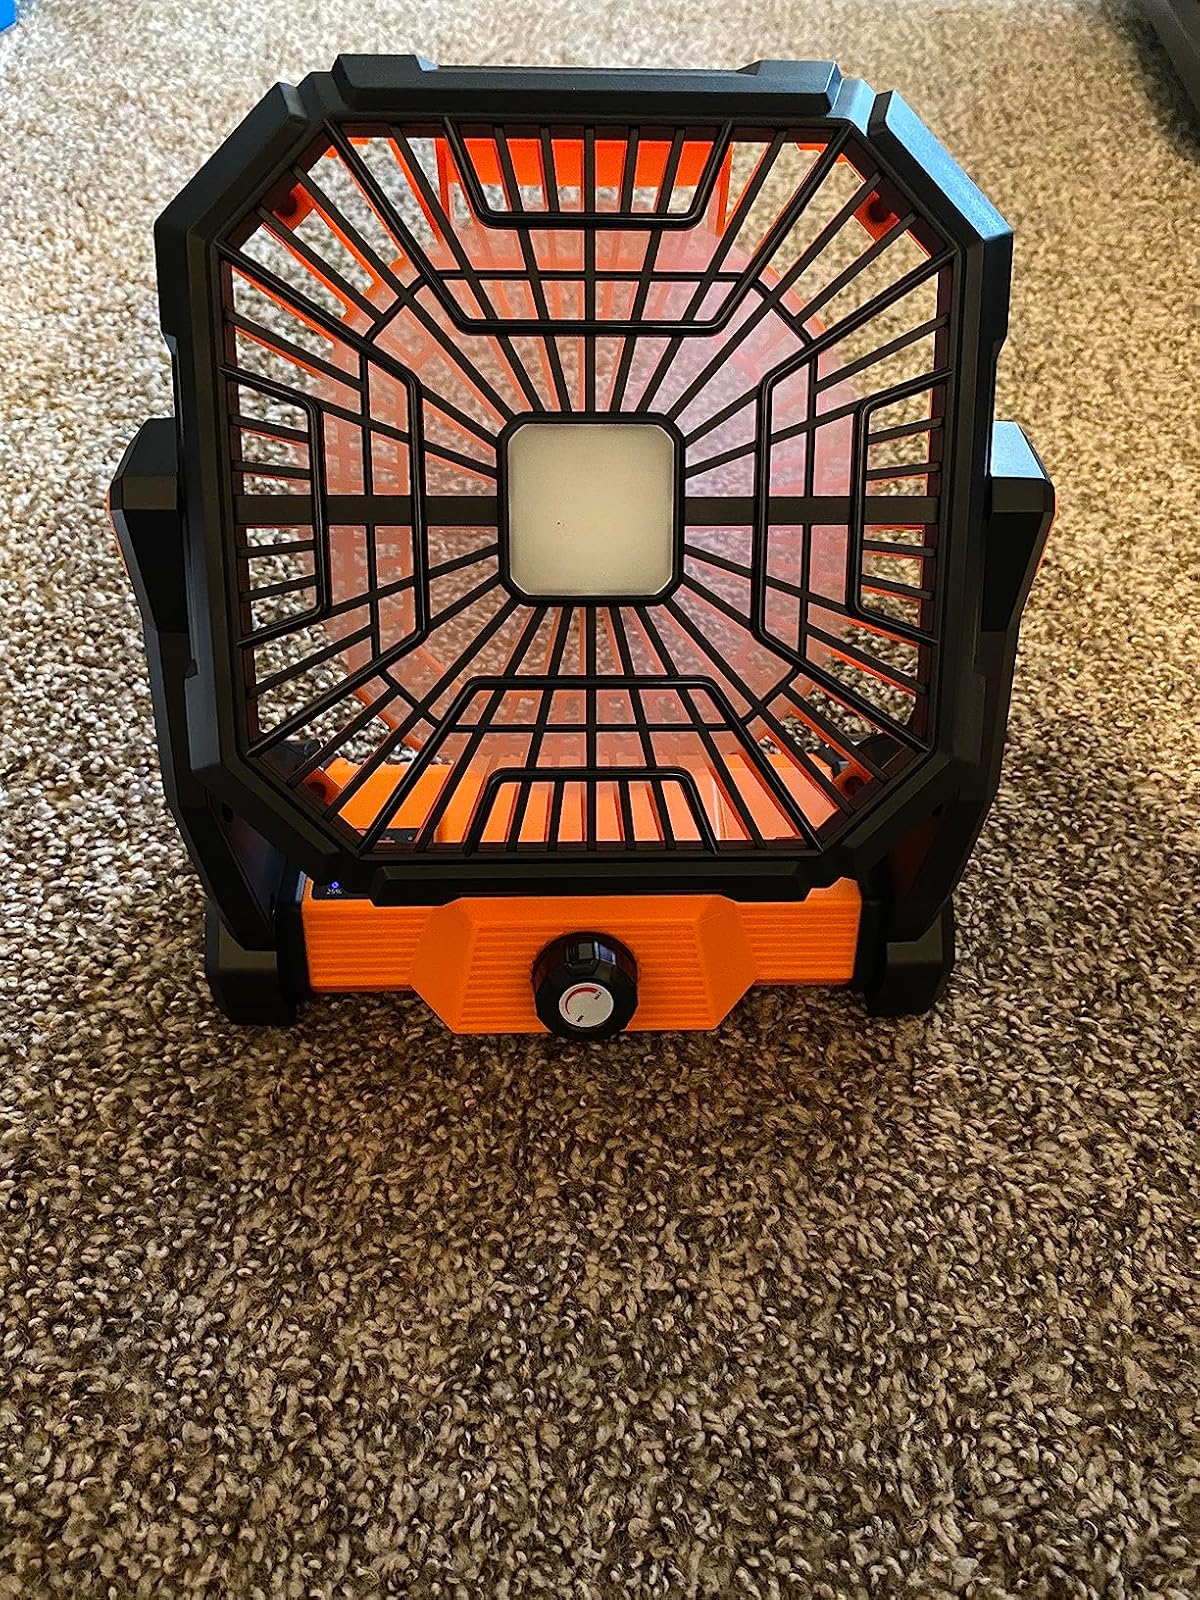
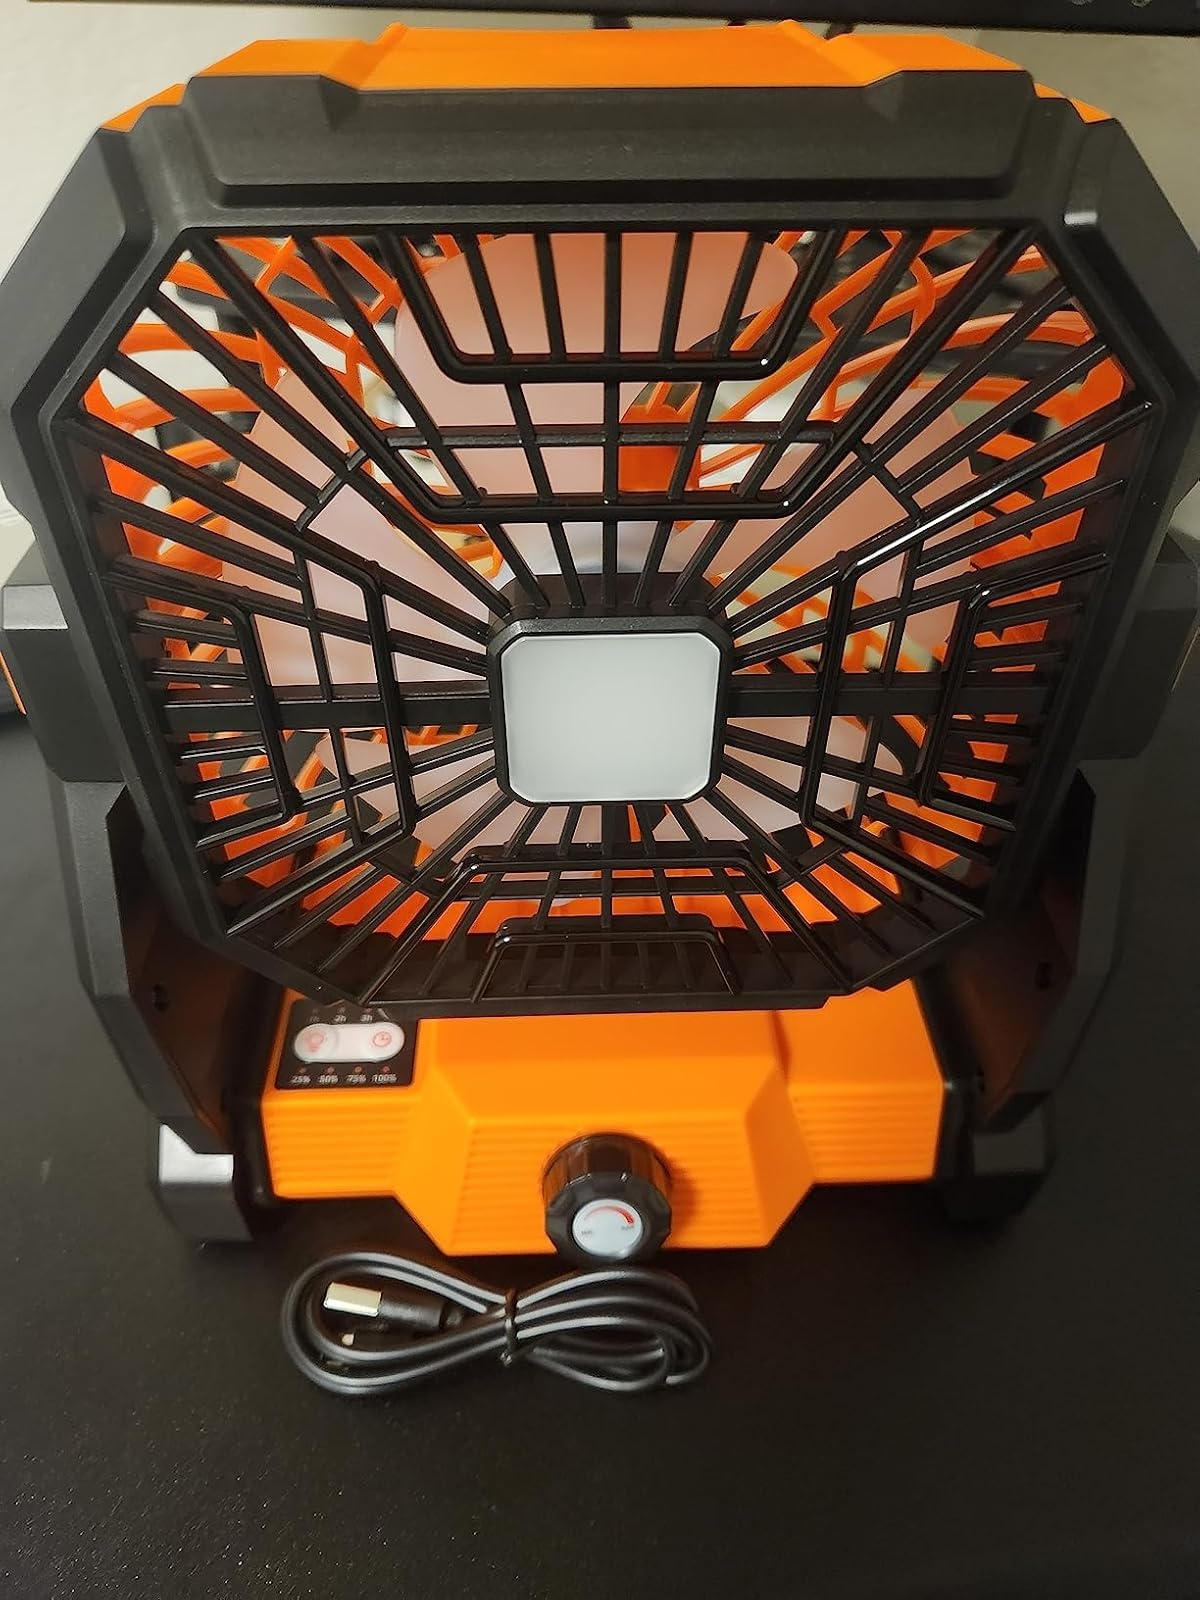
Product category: lantern
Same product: yes